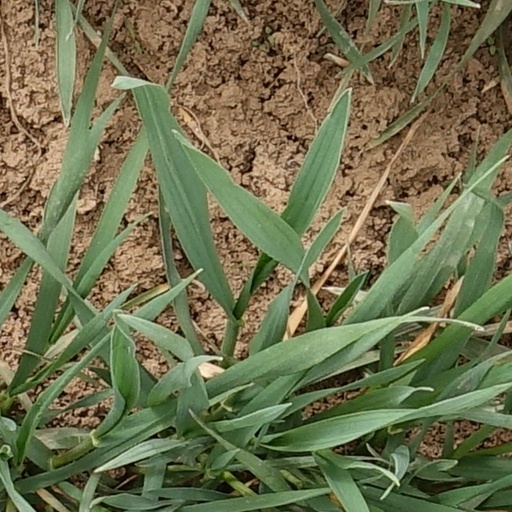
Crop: wheat